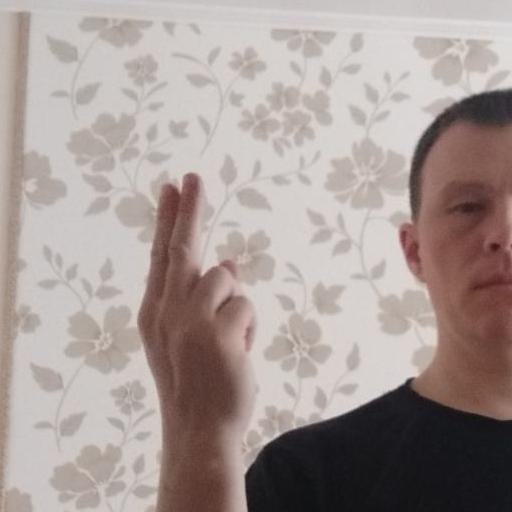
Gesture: two_up_inverted